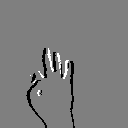
ASL letter: f